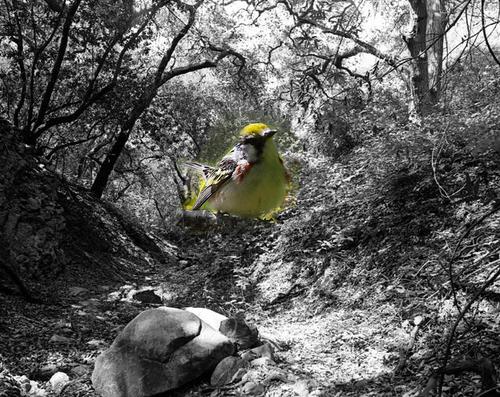
Bird species: Chestnut_sided_Warbler
Bird type: landbird
Background: land